Callistoctopus macropus

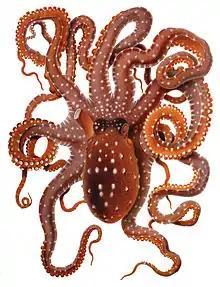
"Callistoctopus macropus"

"Callistoctopus macropus" is more fastidious in its diet than is the common octopus ("Octopus vulgaris"), a species with which it shares some of its range and which feeds by day. "Callistoctopus macropus", by contrast, feeds by night. Its method of feeding is to move from one clump of branching coral to another, often "Acropora" or "Stylophora" spp.. The octopus wraps its mantle around a coral head and probes with its arms among the branches, searching for the small fish and invertebrates that seek protection there. It has been found that a number of groupers (family Serranidae) and other predatory fish associate with the octopus when it is feeding, pouncing on small organisms that are flushed from the coral head by the octopus.